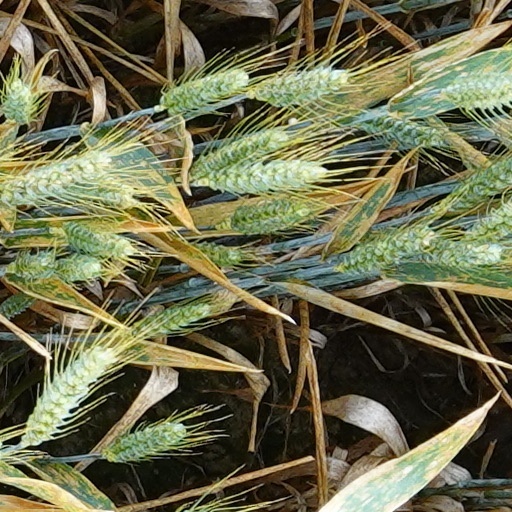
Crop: wheat